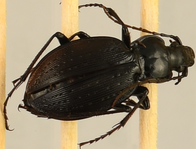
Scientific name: Carabus goryi
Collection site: Mountain Lake Biological Station NEON (MLBS), plot MLBS_002